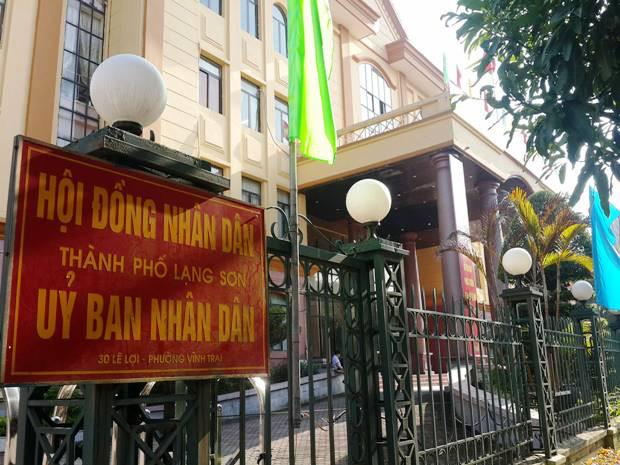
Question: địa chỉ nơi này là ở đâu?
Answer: ở 30 lê lợi, phường vĩnh trại